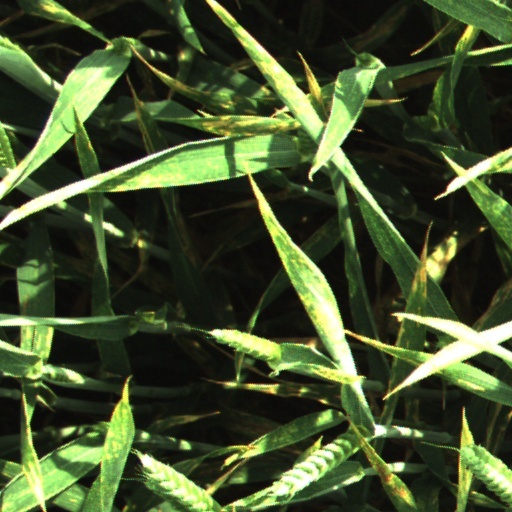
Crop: wheat